Petr Čech

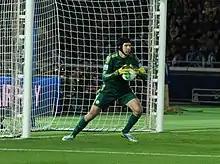
Čech playing for Chelsea in the 2012 FIFA Club World Cup

Čech started in Chelsea's first match of the 2012–13 season, the 2012 Community Shield against Manchester City, but failed to keep a clean sheet as Chelsea went down 3–2 to goals from Yaya Touré, Carlos Tevez and Samir Nasri. He also featured in the last UEFA Super Cup to be played at Monaco's Stade Louis II, in which he conceded four goals as Chelsea lost 4–1 to the UEFA Europa League winners Atlético Madrid. In October 2012, Čech took the captain's armband as regular Chelsea captain John Terry was sidelined with a four-match ban.